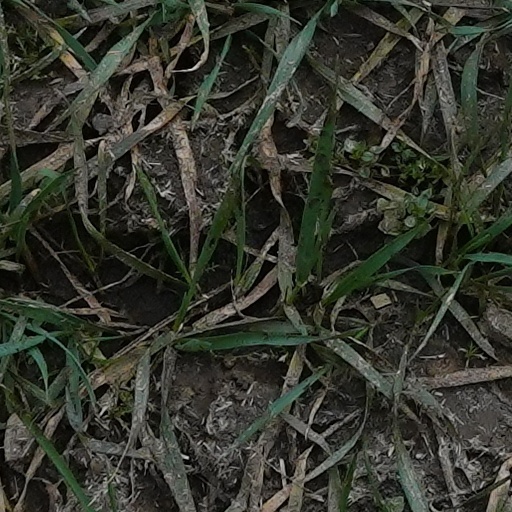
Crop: wheat